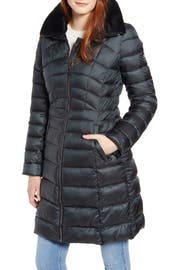
soft velvet lining the collar amp up the coziness of a warm yet ultralight packable puffer with a quilting that accentuates a flattering fit